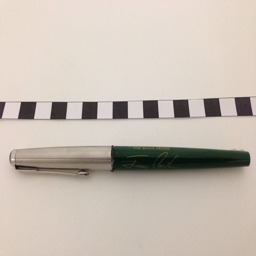
pen used by politician to sign a bill into law .